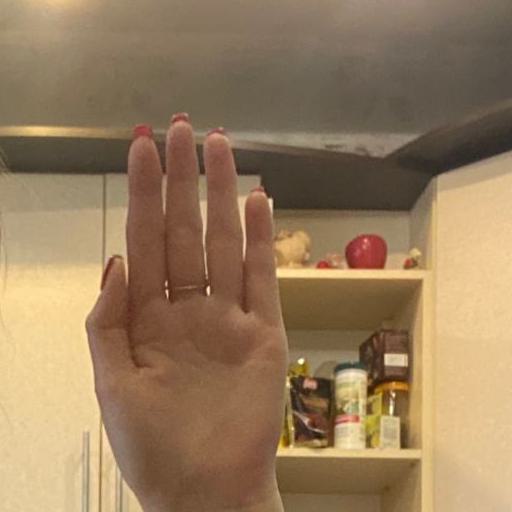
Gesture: stop